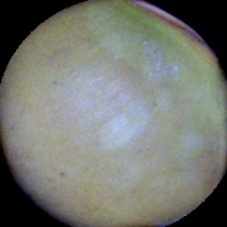
Label: Immature